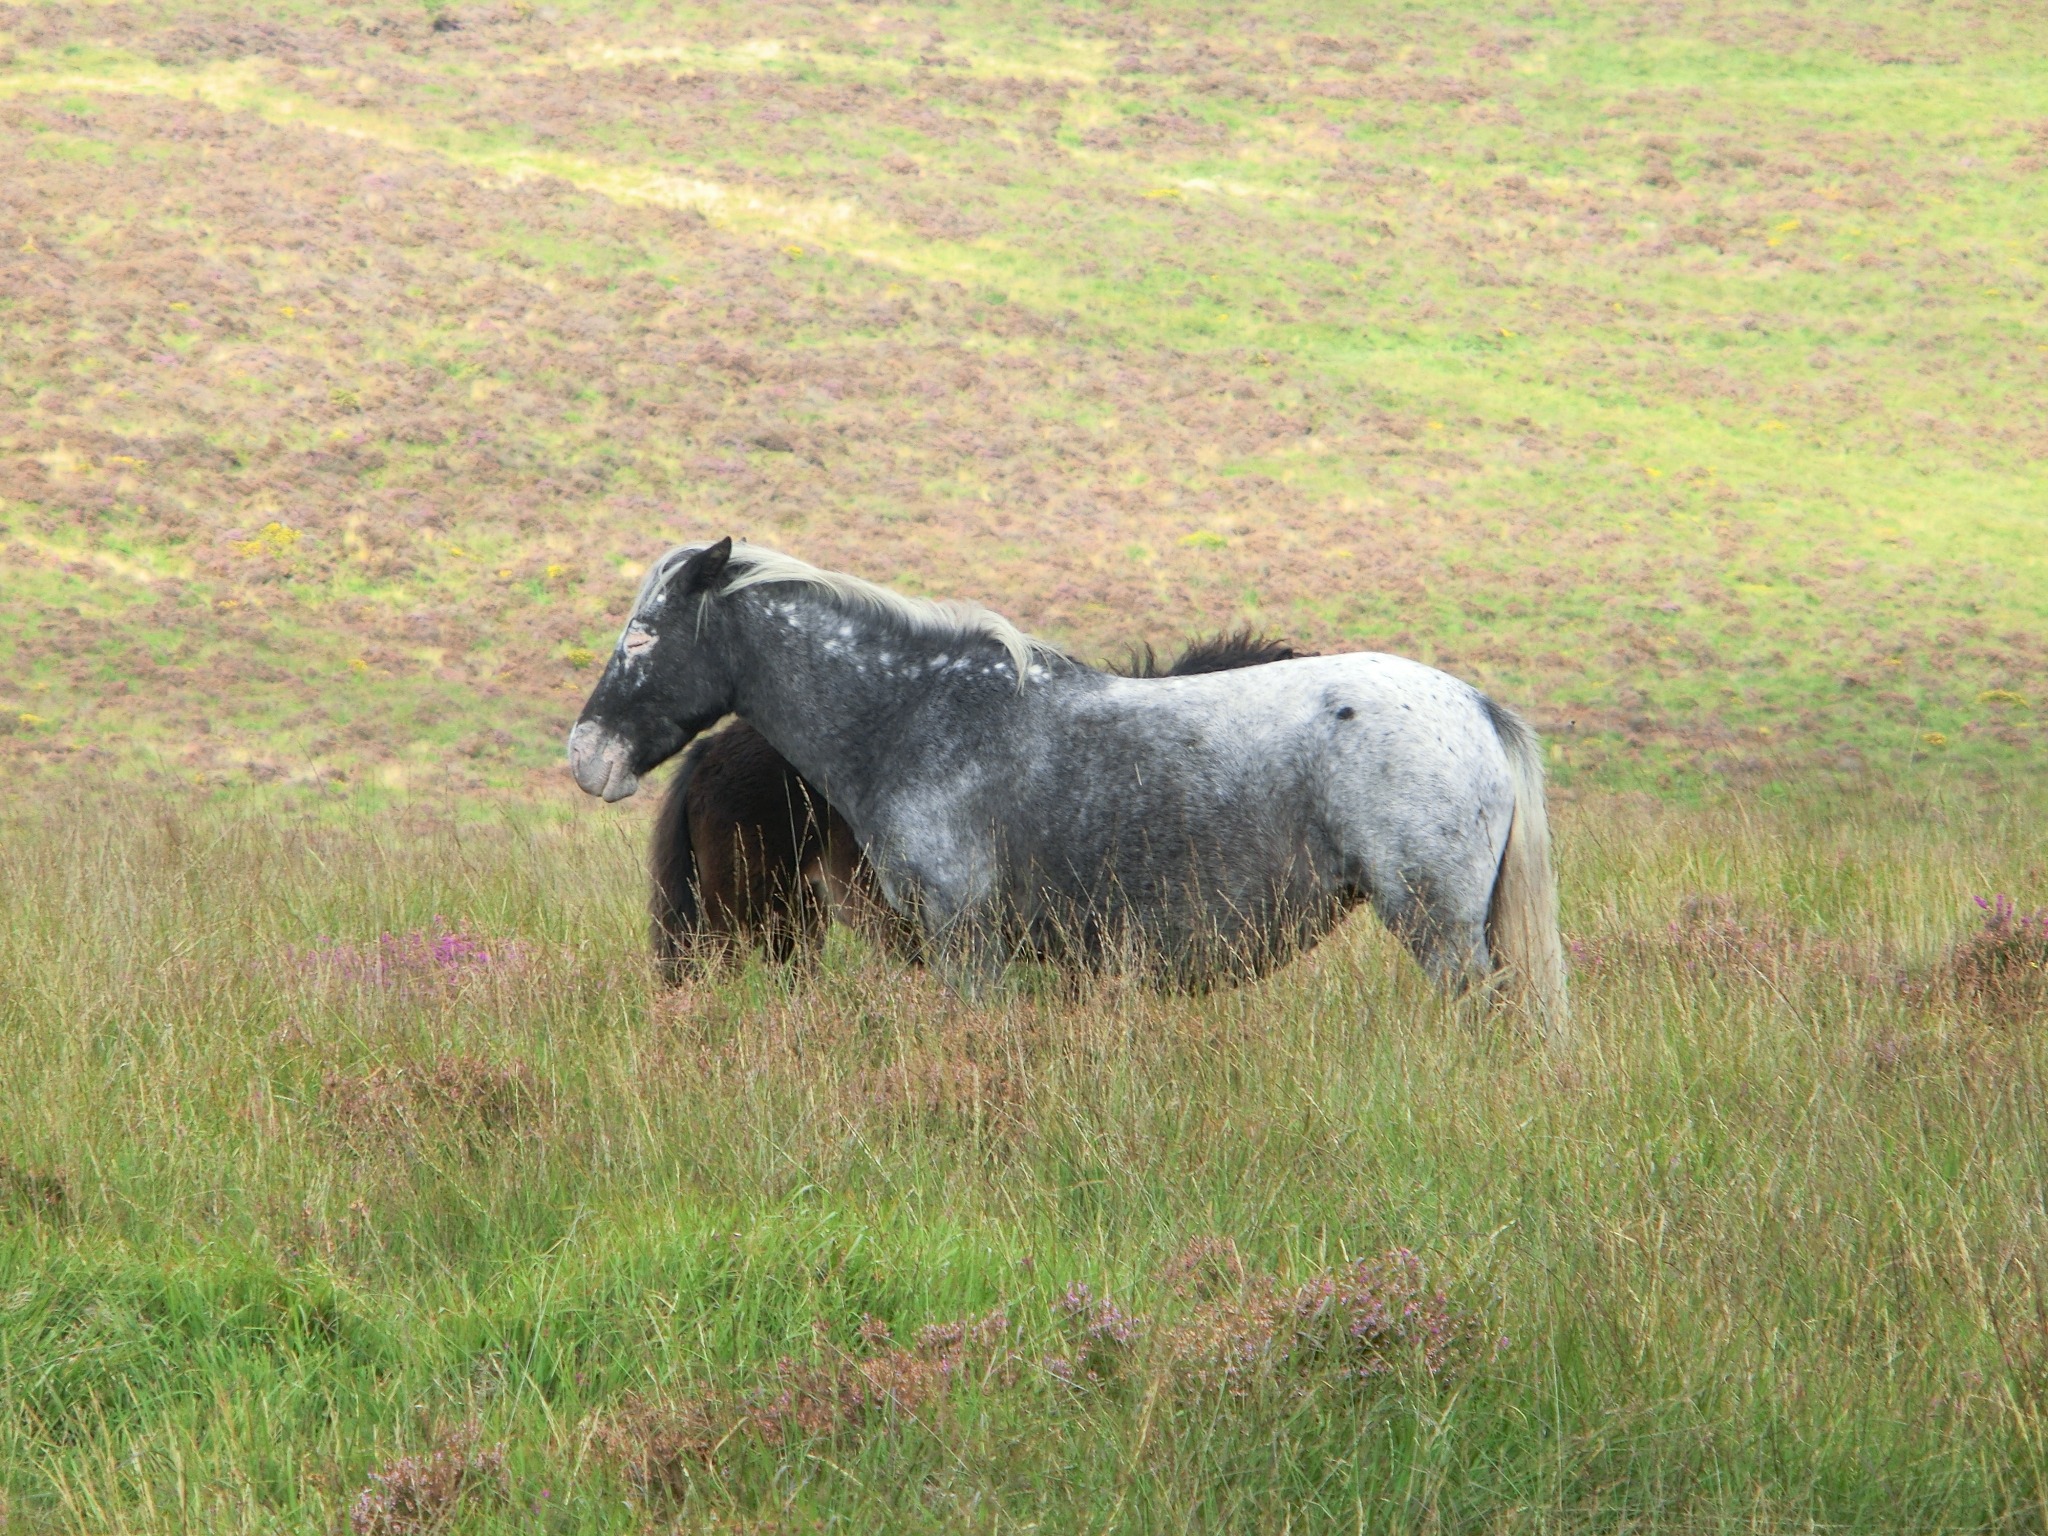
grass, meadow, wildlife, herd, pasture, grazing, horse, mammal, stallion, mane, national park, fauna, plain, patched, england, grassland, vertebrate, mare, dartmoor, ponies, horse like mammal, mustang horse